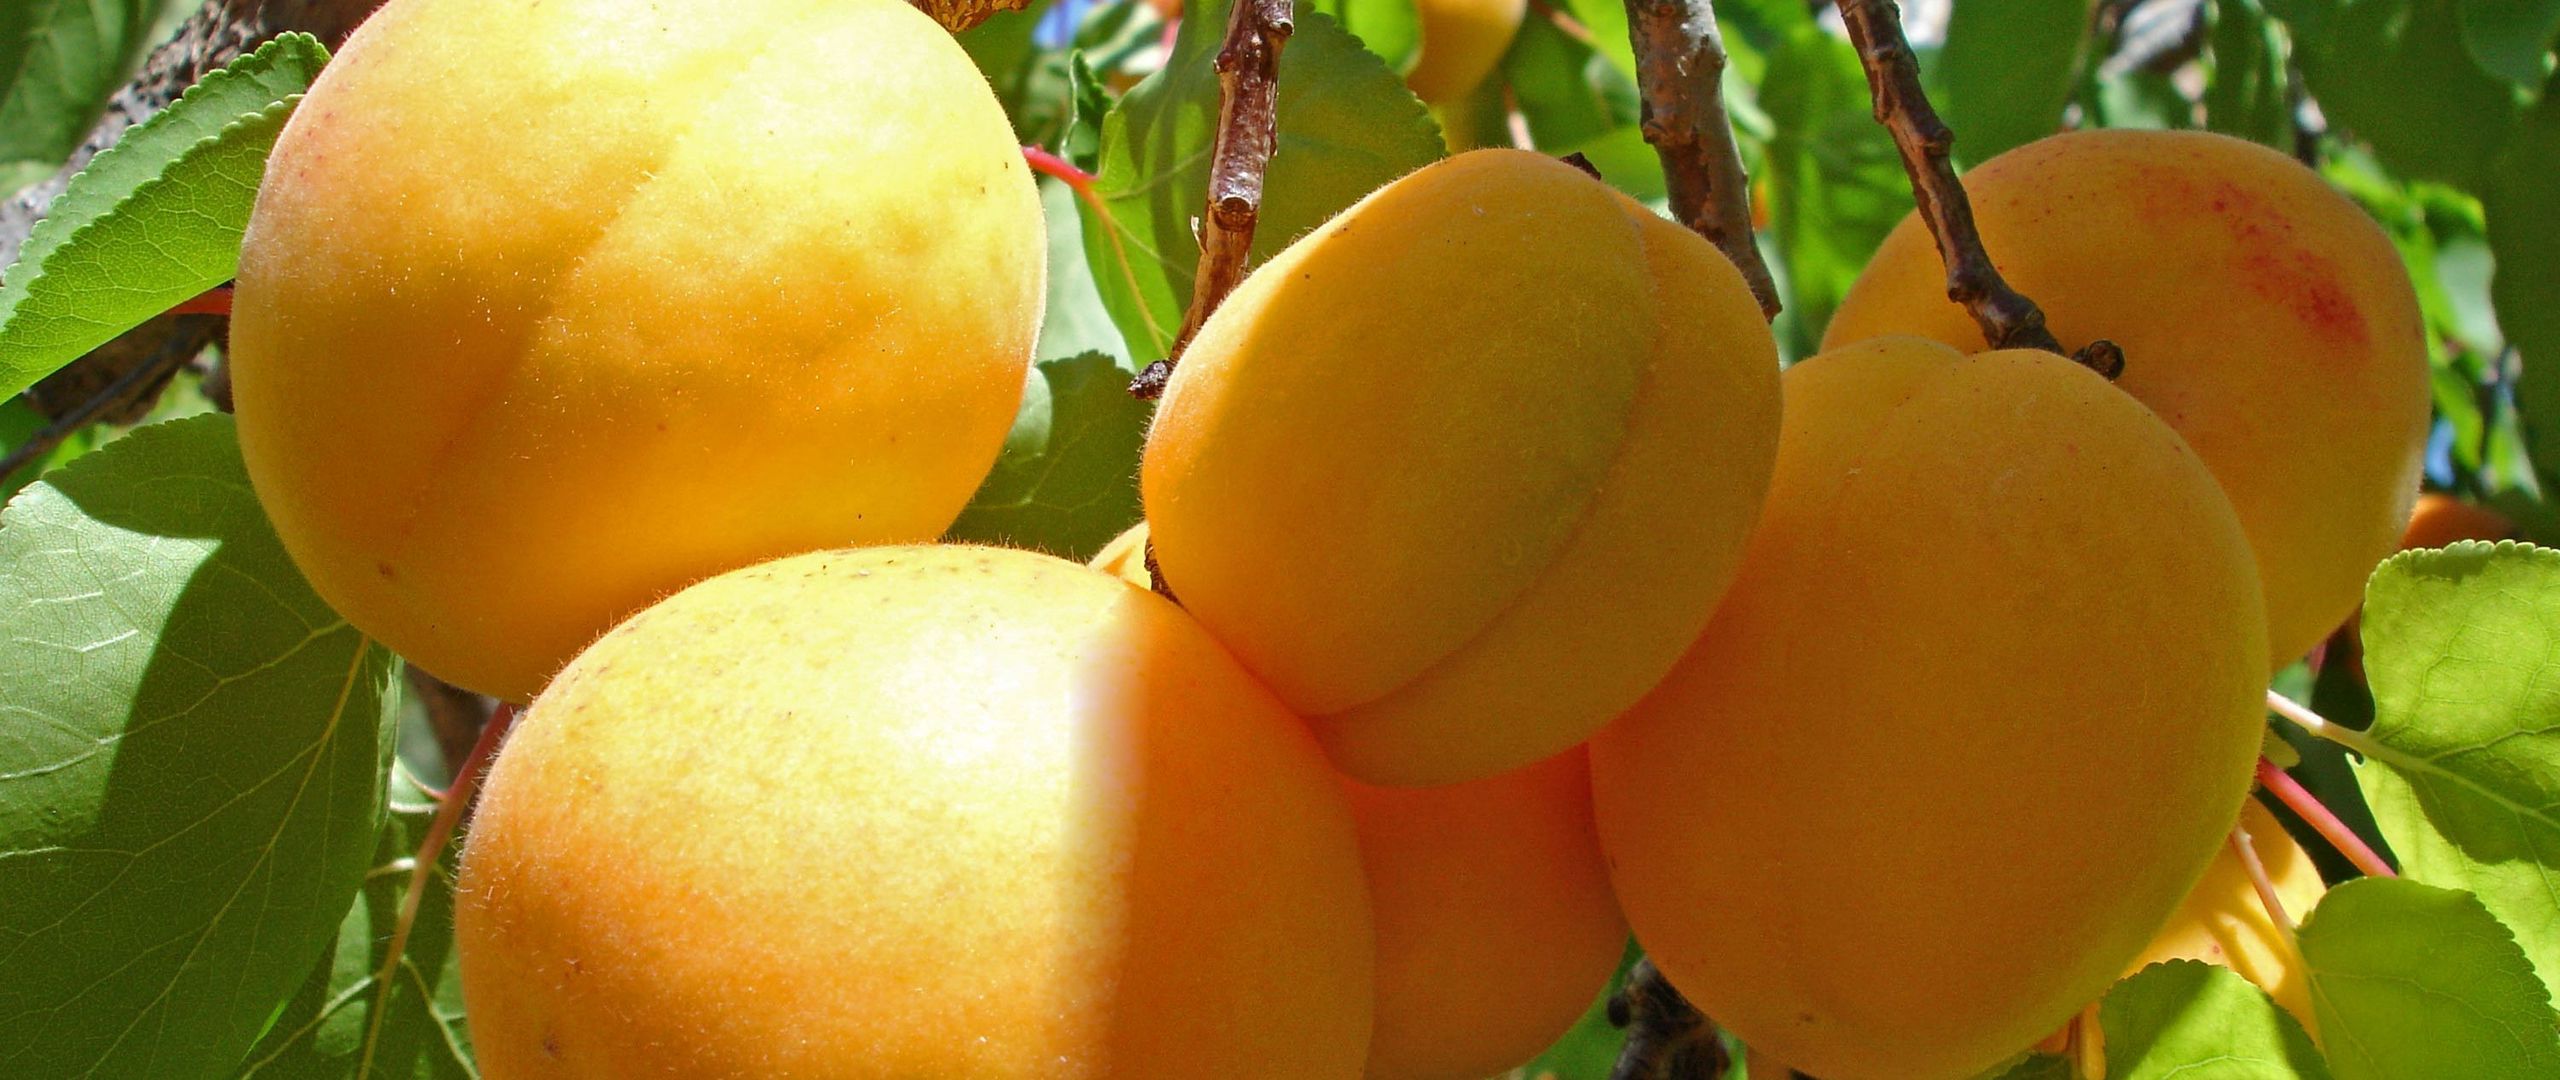
food, eat, ingredients, nutrition, Hungry food, fruit, seedless fruit, natural foods, citrus, orange, rangpur, plant, fruit tree, clementine, flowering plant, produce, superfood, local food, bitter orange, ingredient, accessory fruit, peach, citric acid, valencia orange, yellow plum, whole food, citron, tangerine, mandarin orange, grapefruit, rose family, prunus, ebony trees and persimmons